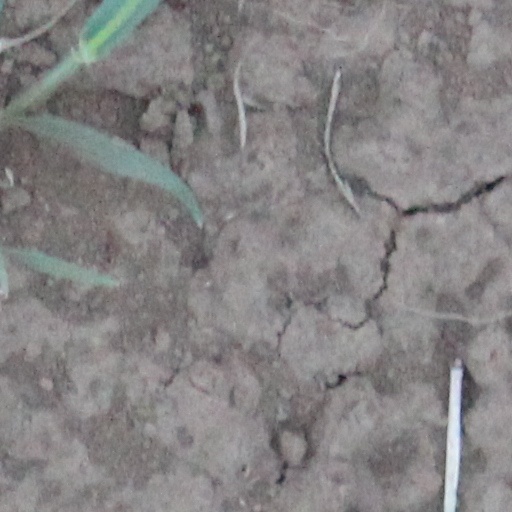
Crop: wheat